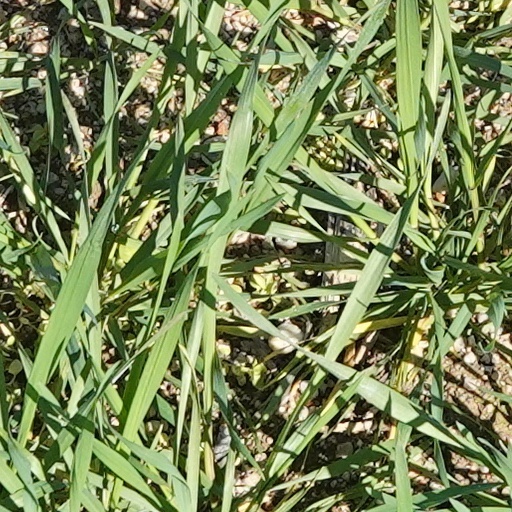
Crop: wheat